T (hieroglyph)

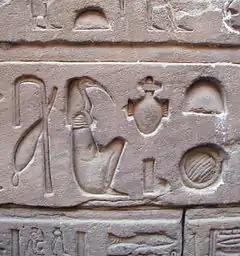
(detailed) Close-up of hieroglyphs; 2 uses of "t".

The ancient Egyptian Bread bun hieroglyph is Gardiner sign listed no. X1 for the side view of a bread bun. It is also the simple shape of a semicircle. The hieroglyph is listed under the Gardiner category of "loaves and cakes".